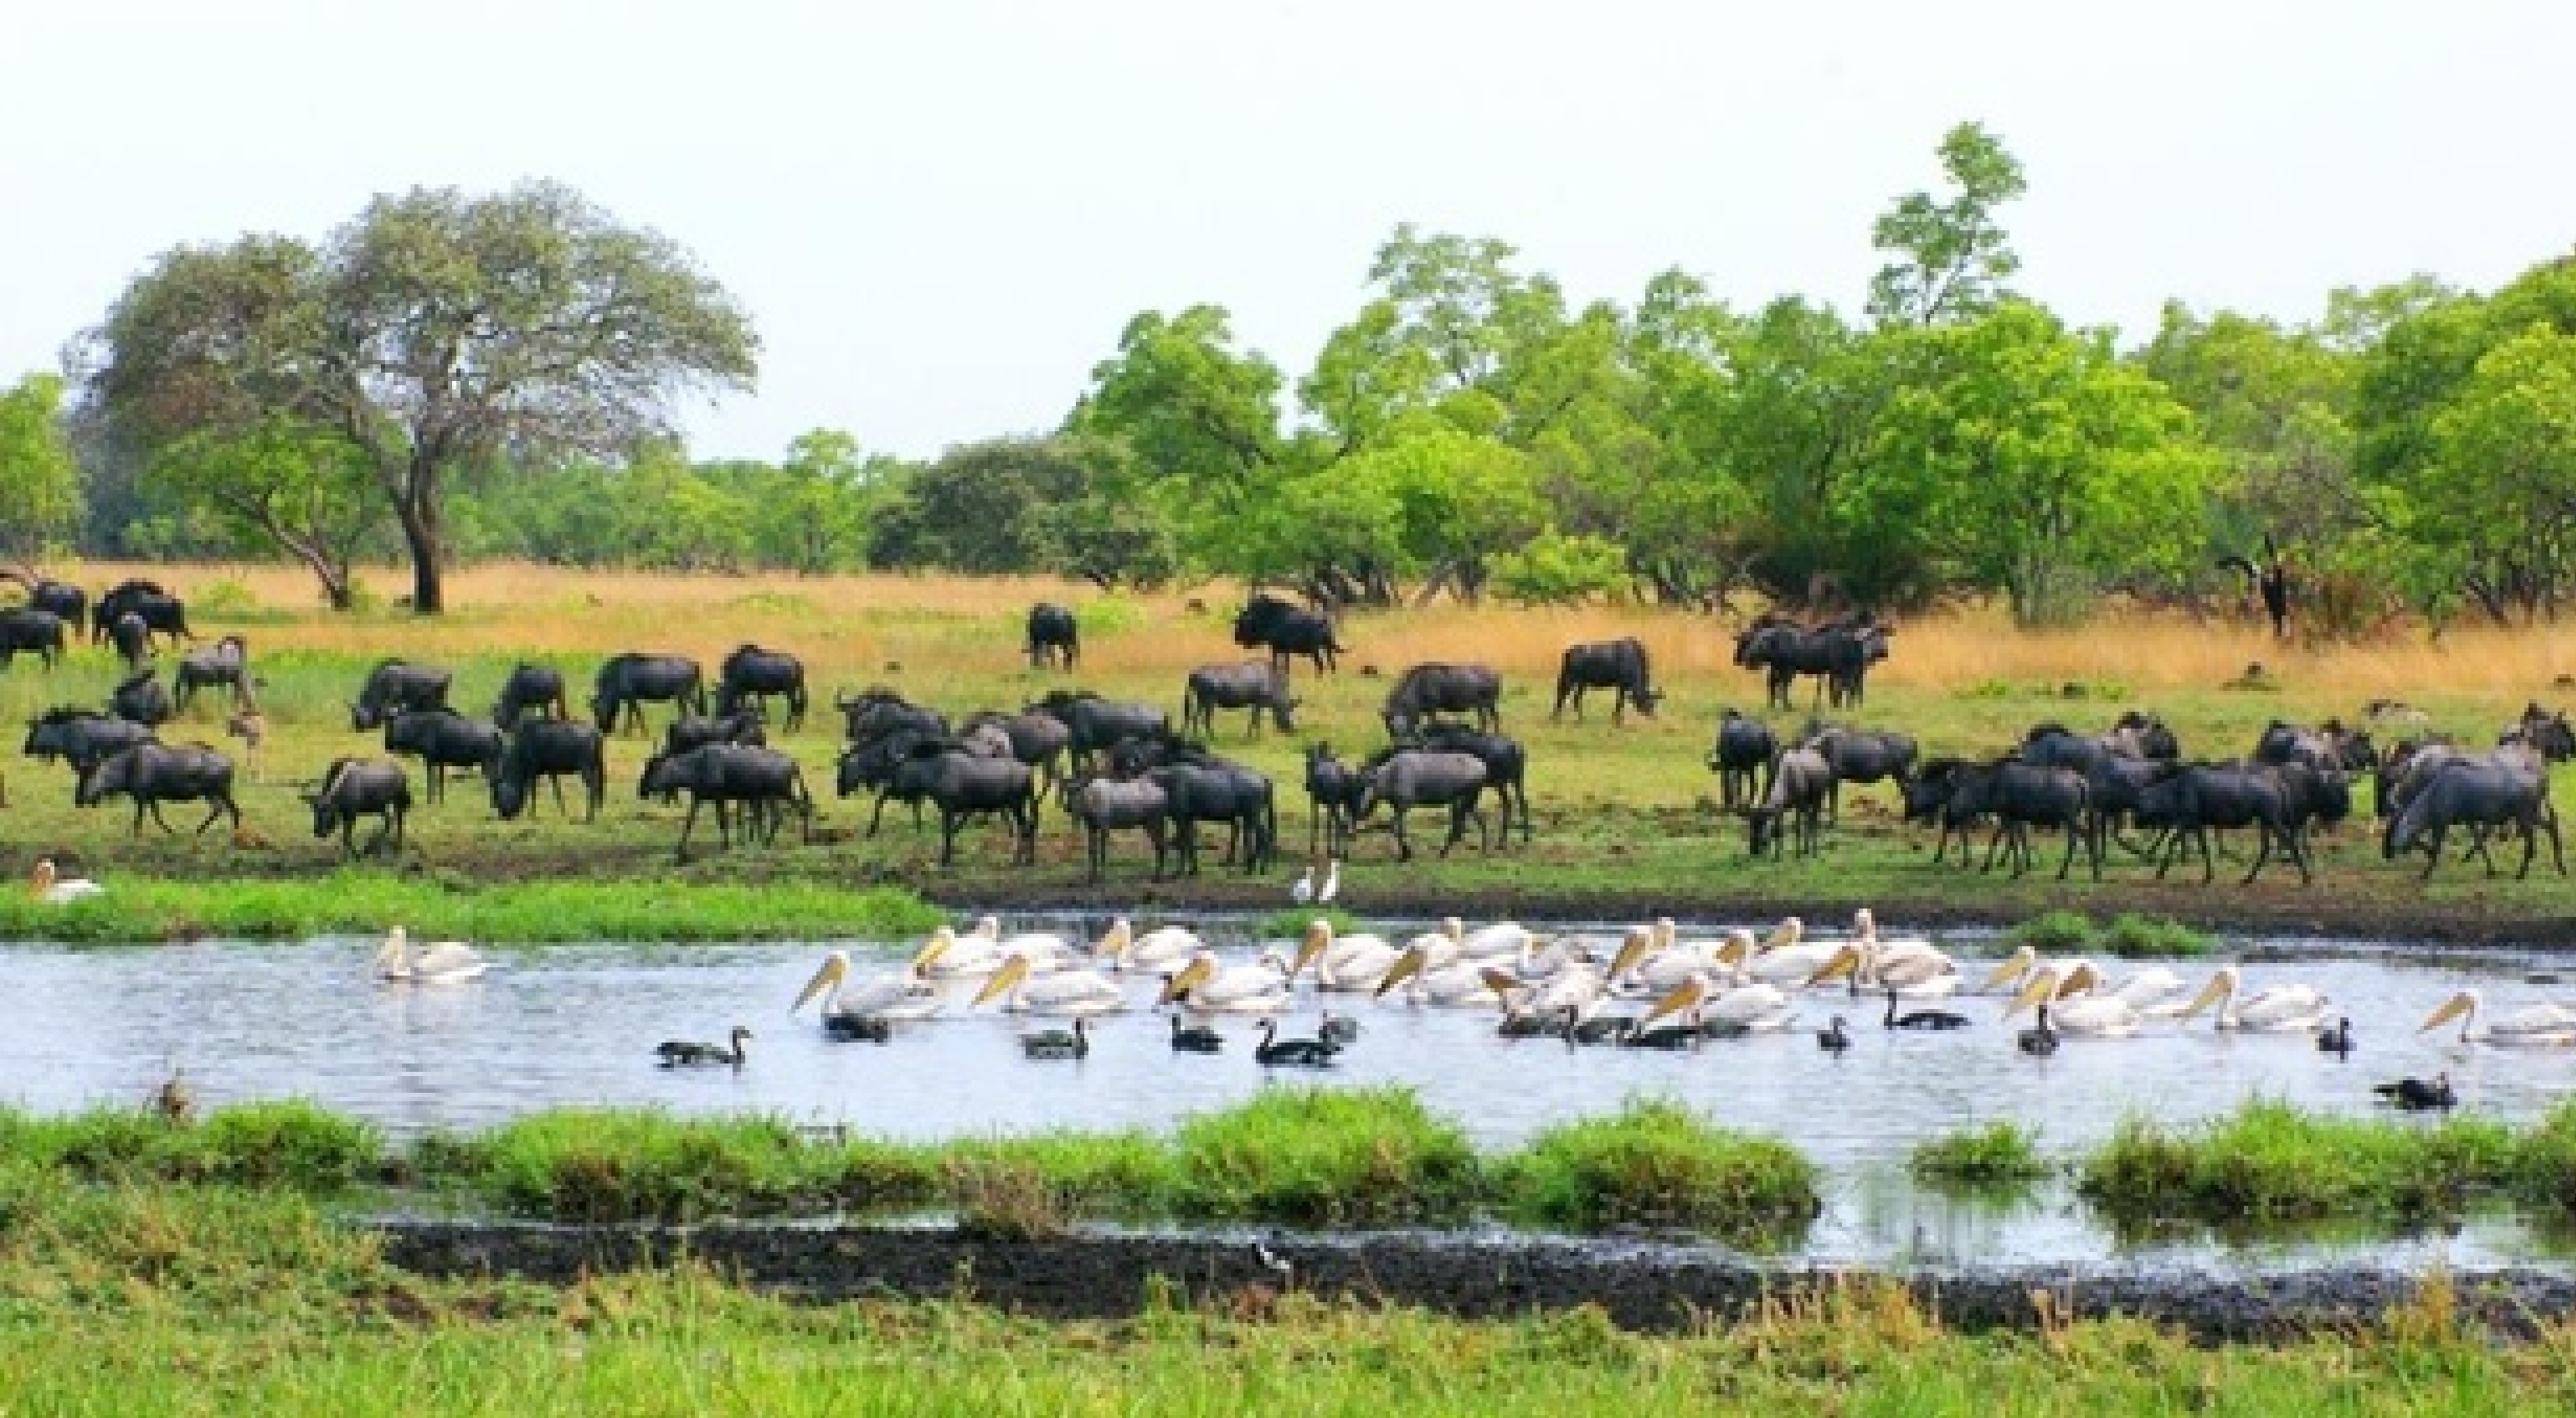
animals, water, sky, plant, plant community, ecoregion, natural environment, natural landscape, tree, fluvial landforms of streams, working animal, bird, bank, terrestrial animal, animal migration, grassland, grass, lake, plain, meadow, landscape, wetland, tidal marsh, riparian zone, pasture, Freshwater marsh, herd, wildlife, prairie, jungle, riparian forest, marsh, grazing, bog, groundcover, floodplain, salt marsh, safari, lacustrine plain, flock, ranch, pond, forest, fen, savanna, swamp, bayou, rainforest, river